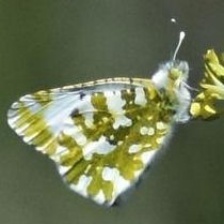
Species: LARGE MARBLE
Butterfly family (ImageNet category): cabbage_butterfly